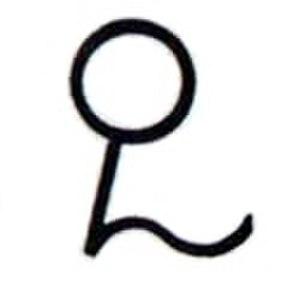
Popestar est le deuxième EP du groupe de heavy metal suédois Ghost. Le disque a été produit par Tom Dalgety, et est sorti le 16 septembre 2016 chez Loma Vista Recordings. Le premier single du disque, Square Hammer, est sorti le 12 septembre 2016.
Ghost est un groupe de heavy metal suédois, originaire de la ville de Linköping. Formé en 2006, son style musical, qui mêle influences pop et sonorités proches du hard rock, tranchant avec son image, plus proche de l'univers du black metal. Les membres du groupe présentent la particularité de n'avoir, pour la plupart, pas révélé leur identité, évoluant dans l'anonymat et portant des masques sur scène.